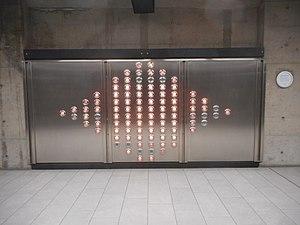
.98 est une oeuvre d'Axel Morgenthaler située à la station de métro Henri-Bourassa, réalisée en 2007. metrodemontreal.com